Scott Disick

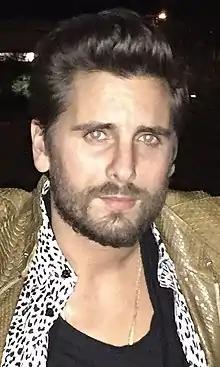
Disick in downtown Scottsdale, Arizona, January 2015

Scott Michael Disick (born May 26, 1983) is an American media personality and socialite widely known for his role as a main cast member on "Keeping Up with the Kardashians" and its spinoffs. Disick's popularity on "Keeping Up with the Kardashians" led to the development of a house flipping show, "Flip It Like Disick", that aired on E!. In addition to starring on reality shows, he has pursued multiple business ventures, including starting the clothing brand Talentless, investing in nightclubs, and running multiple vitamin companies.